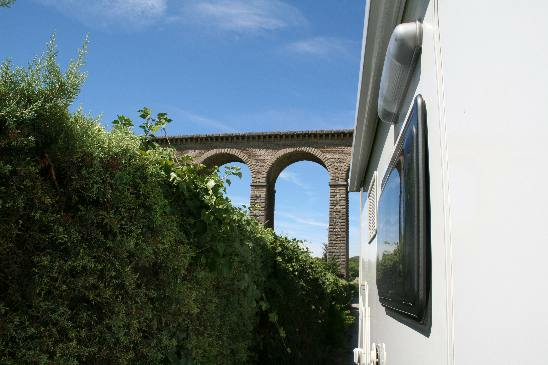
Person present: No